Brian Huskey

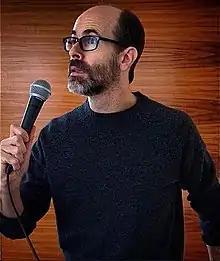
Huskey in 2014

Brian Huskey (born September 8, 1968) is an American character actor, comedian, and writer. He is best known for his roles in comedy programs such as "People of Earth", "Childrens Hospital", "Veep", and "Another Period". He also provides the voice of Regular Sized Rudy on the animated comedy "Bob's Burgers".